Plotly

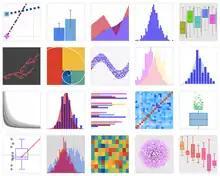
A gallery of Plotly graphs

Dash is a Python framework built on top of React, a JavaScript library. But Dash also works for R, and most recently supports Julia, and while still described a Python framework, Python isn't used for the other languages, "describing Dash as a Python framework misses a key feature of its design: the Python side (the back end/server) of Dash was built to be lightweight and stateless [allowing] multiple back-end languages to coexist on an equal footing". It is possible to integrate D3.js charts as Dash components. Dash provides the default CSS (and HTML and JavaScript, and you can add your own), but for custom styling Dash applications CSS can be added, or Dash Enterprise used.